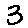
Label: 3